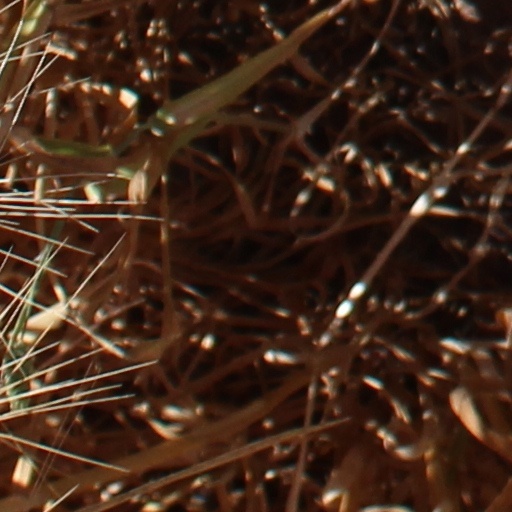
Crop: wheat